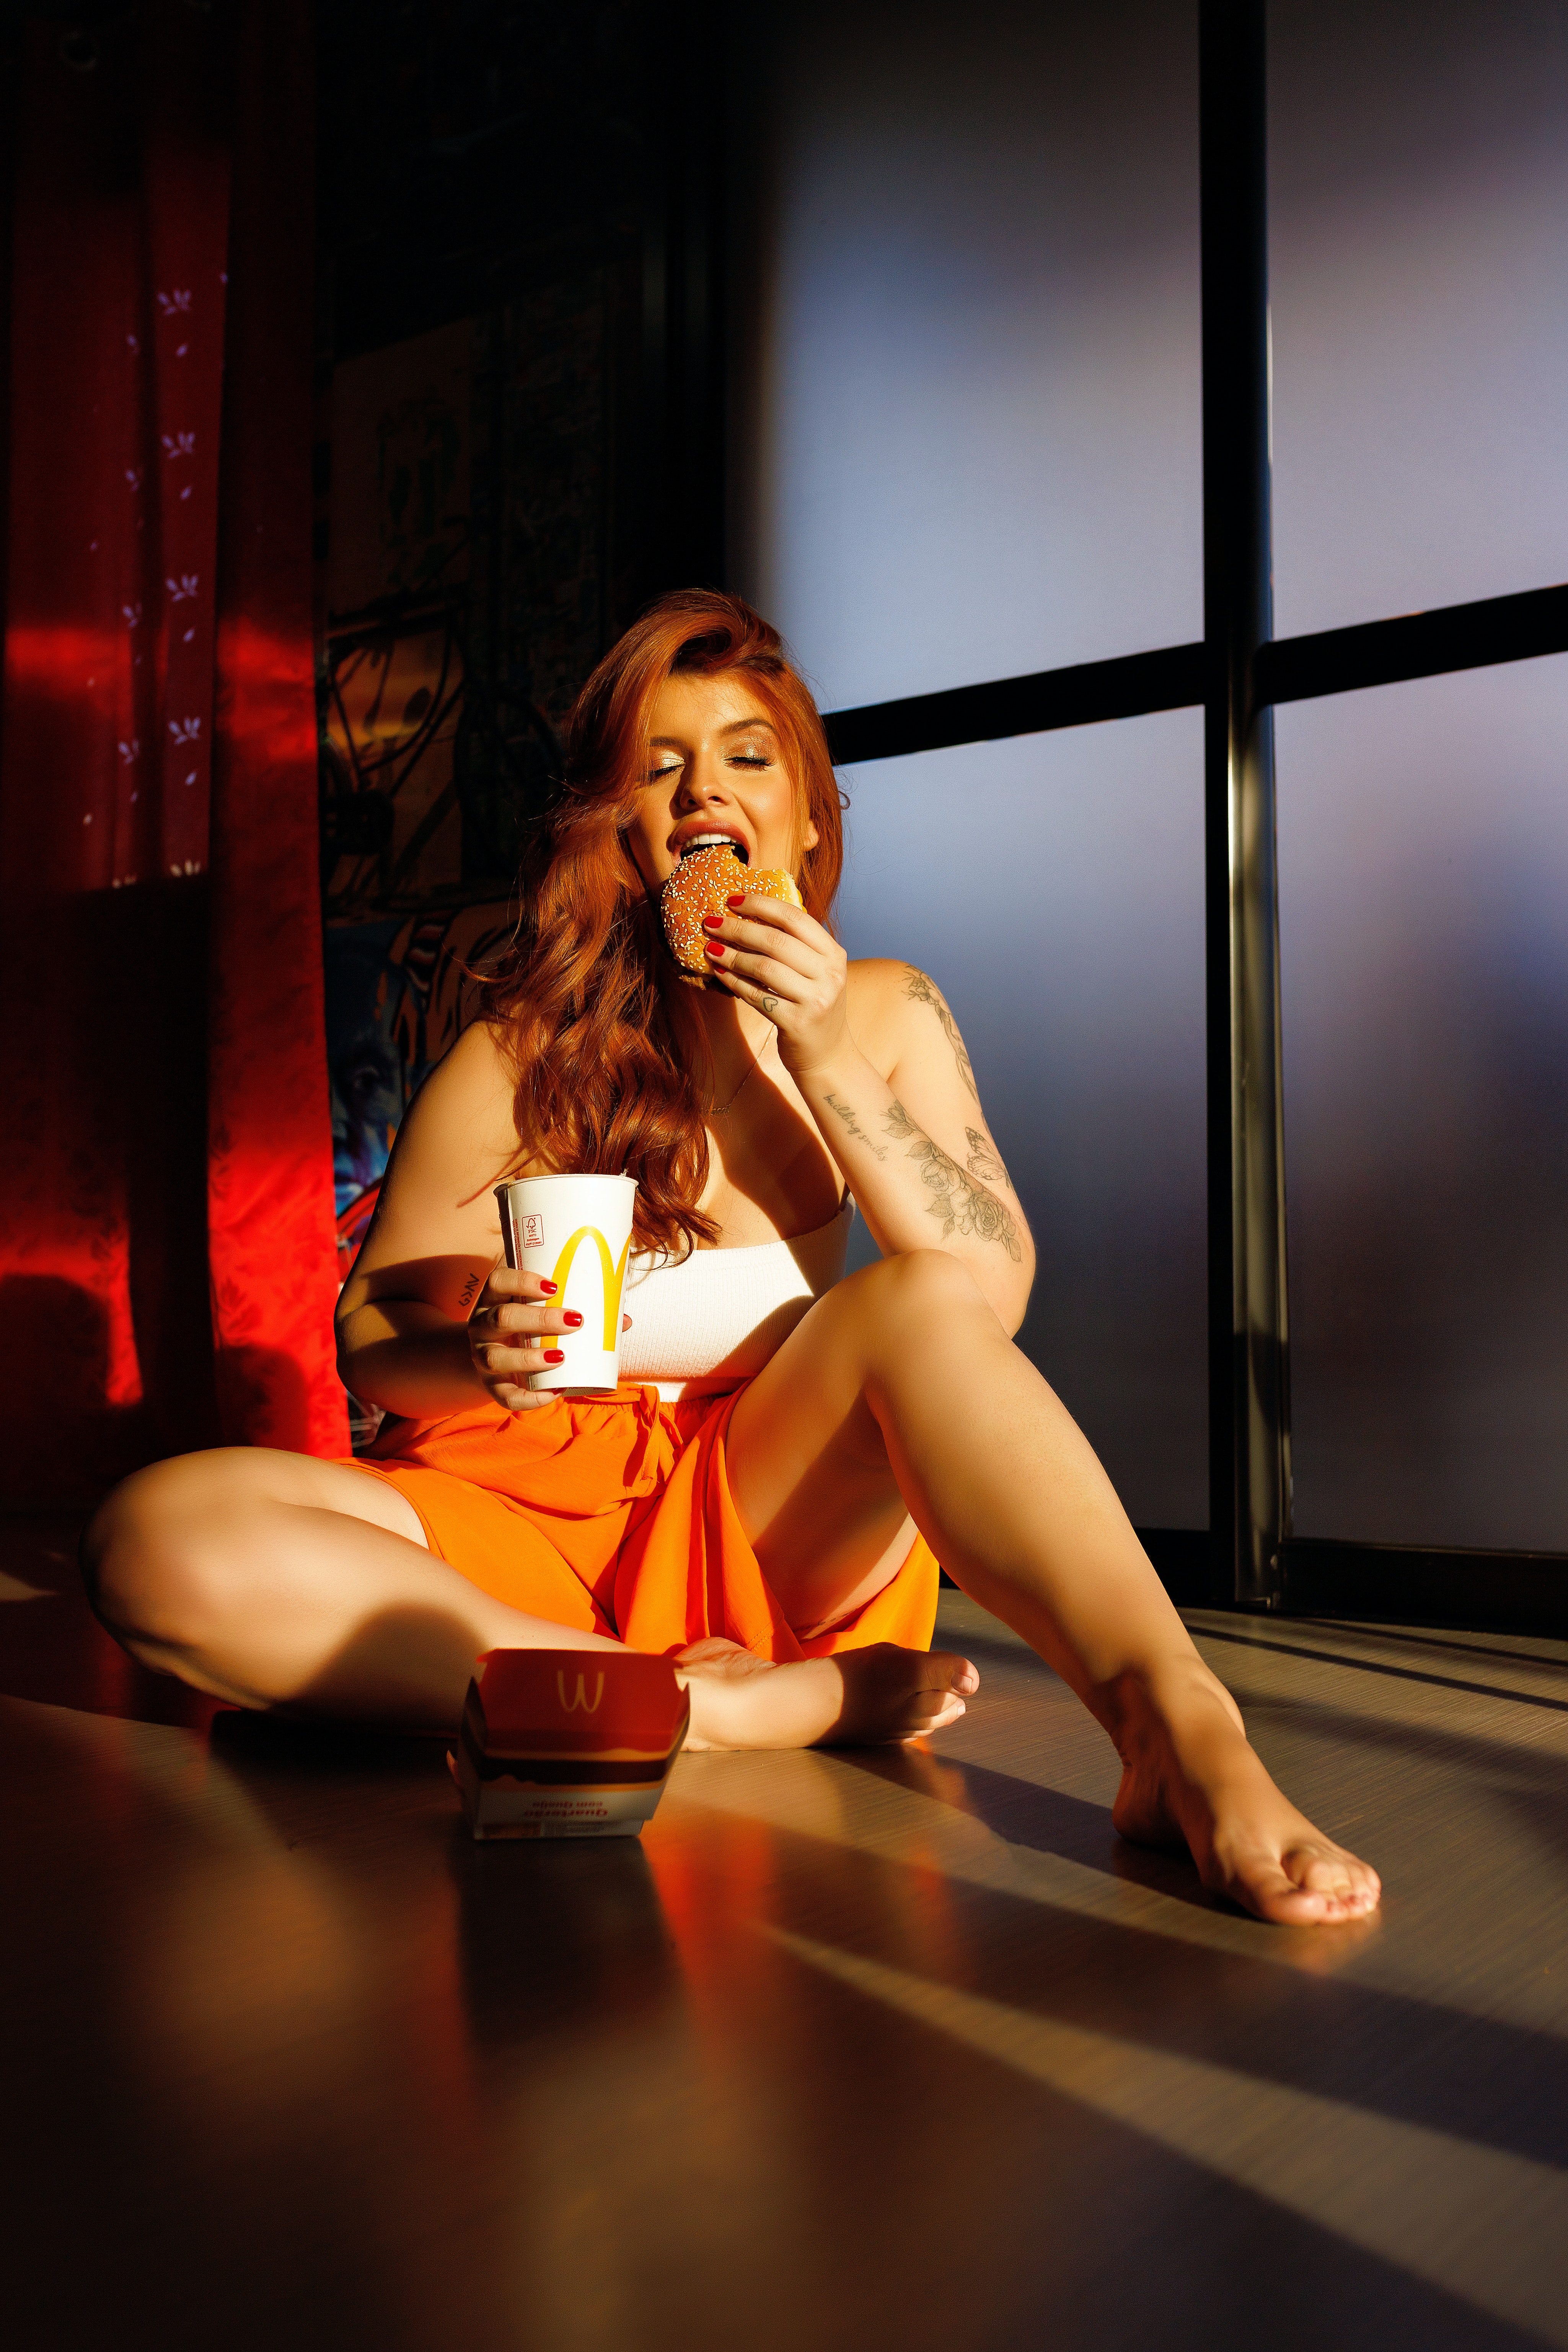
woman, leg, human, flash photography, thigh, knee, performing arts, entertainment, fashion design, comfort, human leg, chair, event, fun, performance art, art model, sitting, foot, barefoot, flooring, performance, sandal, flesh, curtain, room, nail, stage, photo shoot